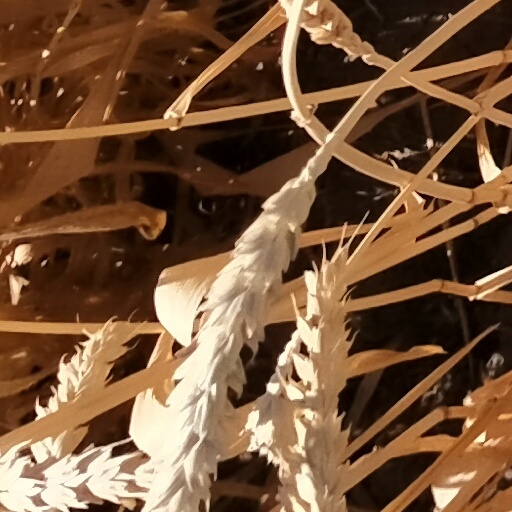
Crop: wheat